Dodge Demon (concept car)

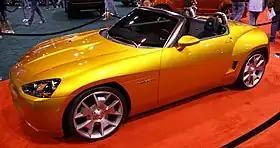
Dodge Demon Concept at the 2008 Denver Auto Show

The Dodge Demon was a concept car made by DaimlerChrysler, designed to slot in under the Viper as a more affordable sports car from Dodge. The Demon was first shown at the 2007 Geneva Auto Show, and it was considered for production. It was conceived to compete with cars like the Pontiac Solstice, Saturn Sky, and Mazda MX-5 Miata. Unlike many other concept cars, the materials and construction design of the Demon were such that production would be feasible.